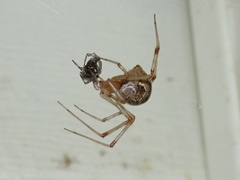
Species: Parasteatoda_tepidariorum